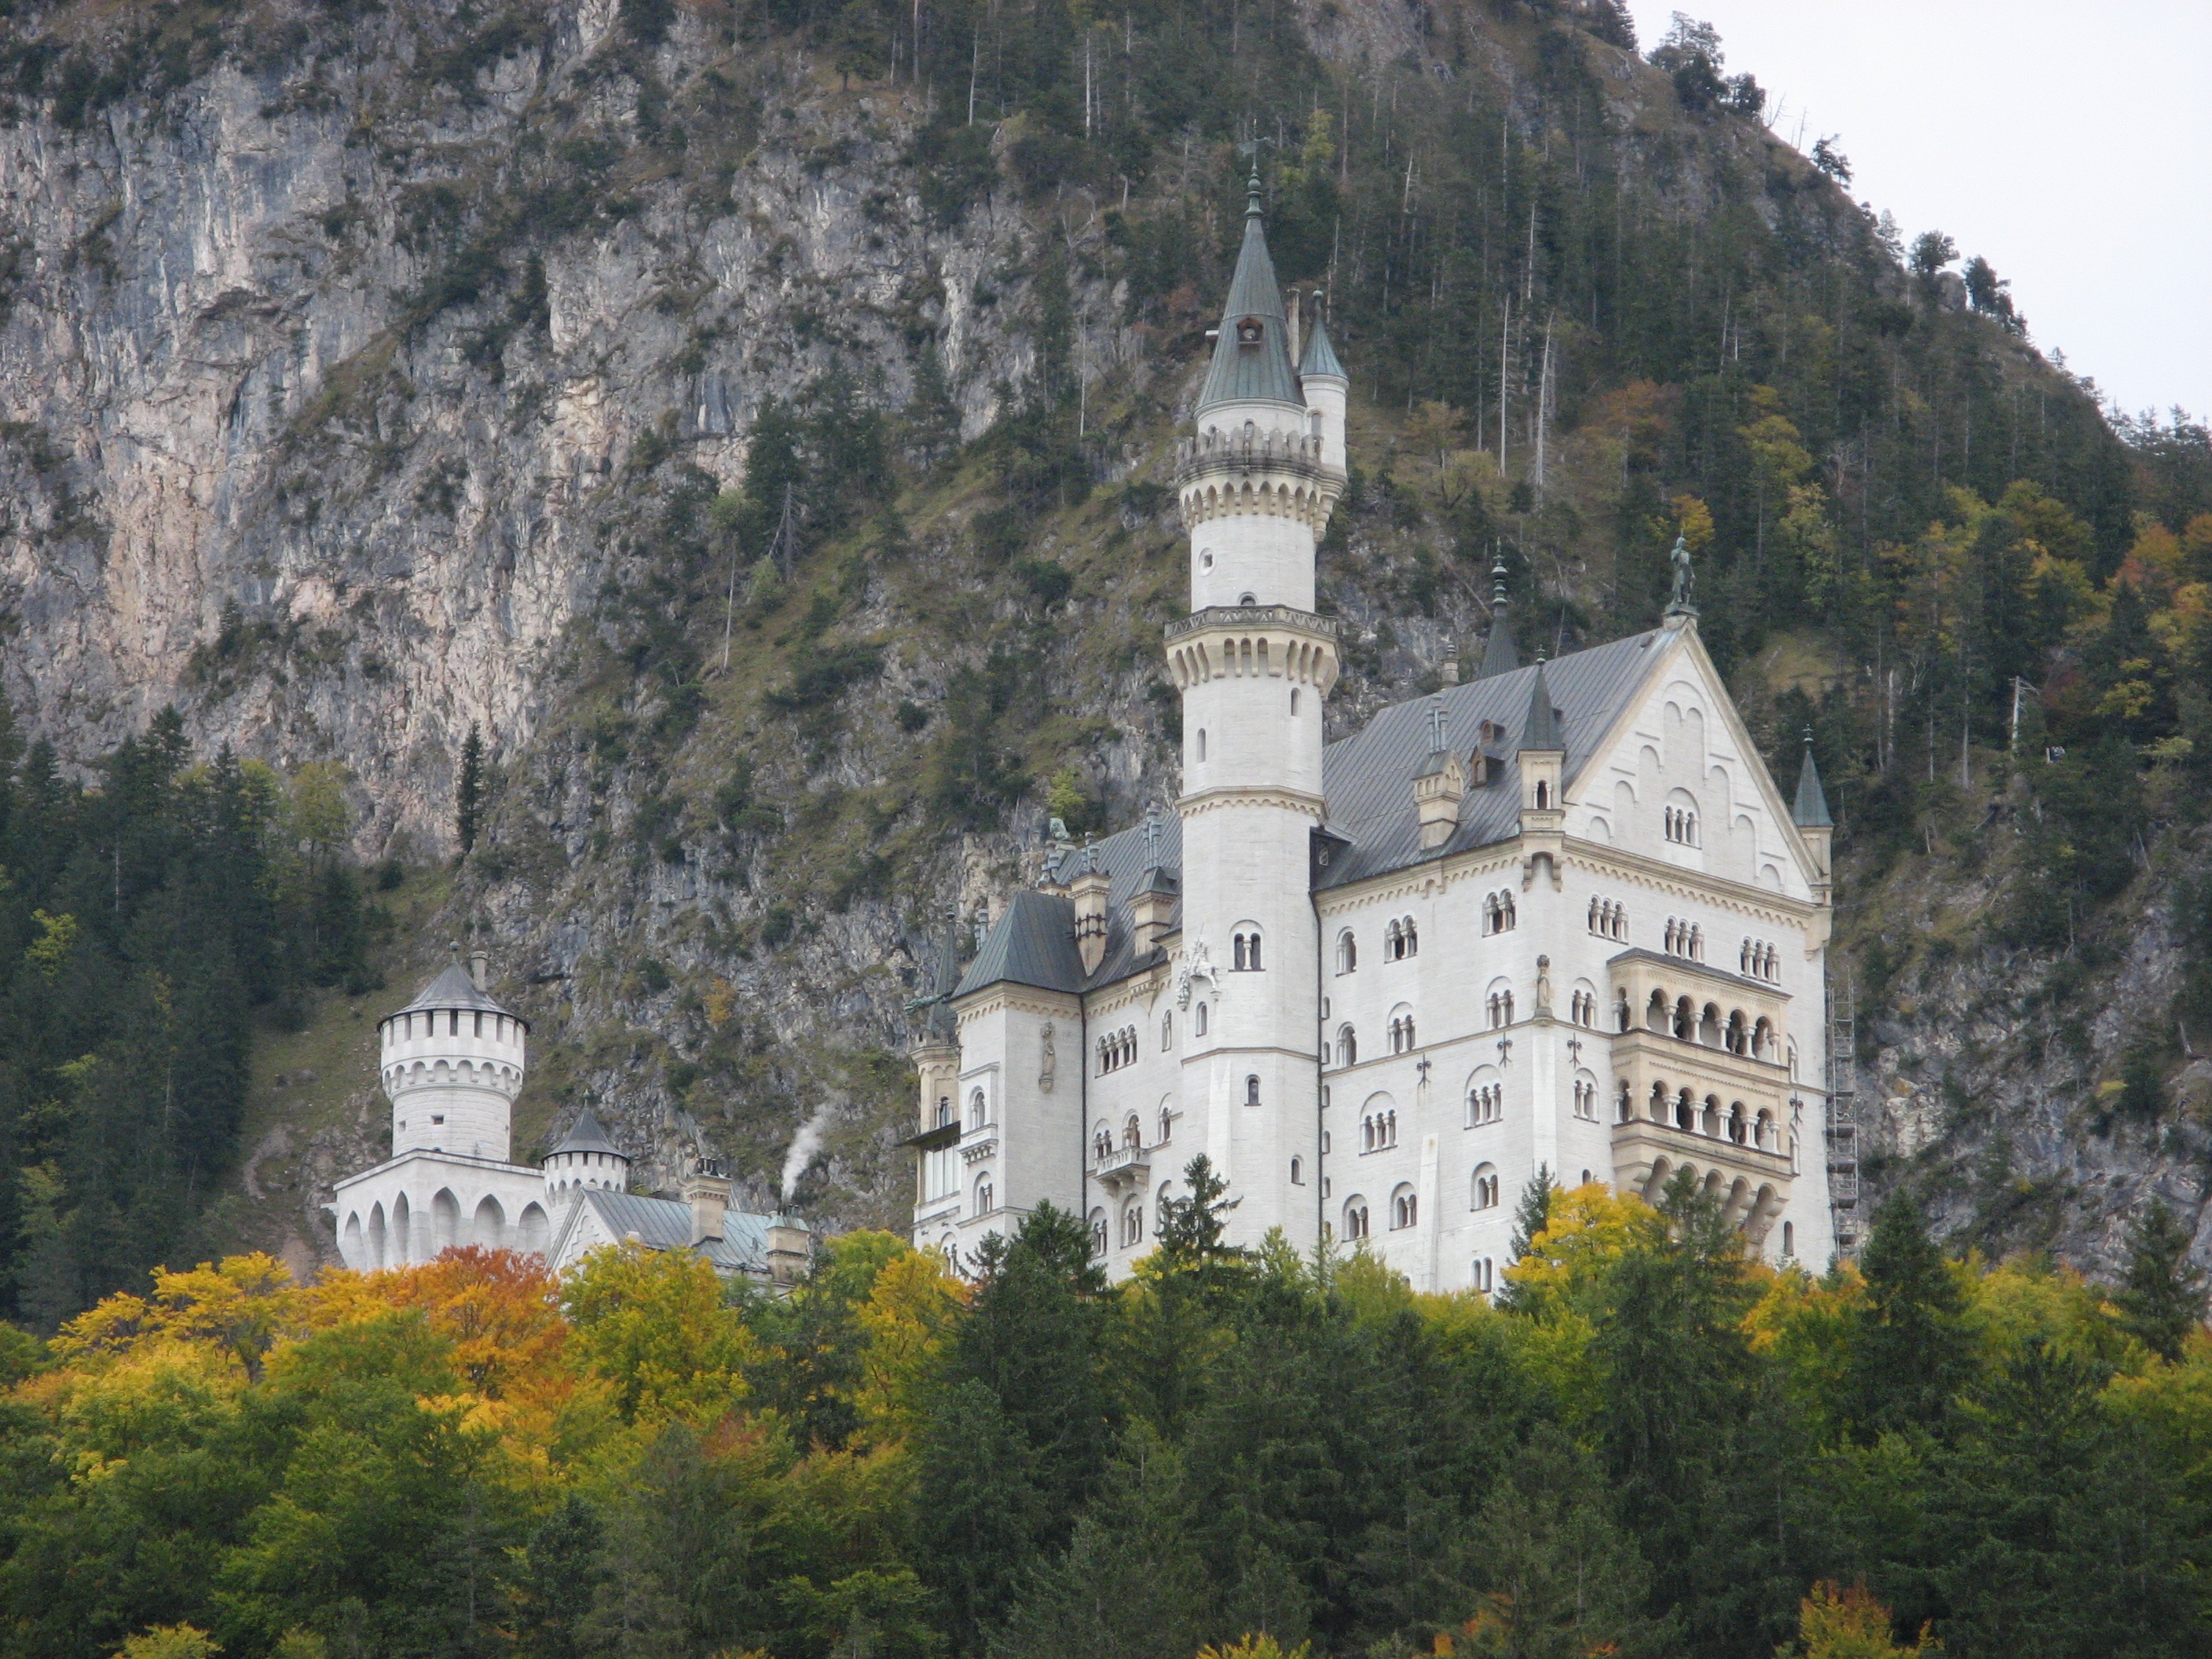
town, building, chateau, mountain range, village, castle, church, place of worship, mountains, monastery, culture, tours, fairy castle, kristin, neuschwanstein castle, historic site